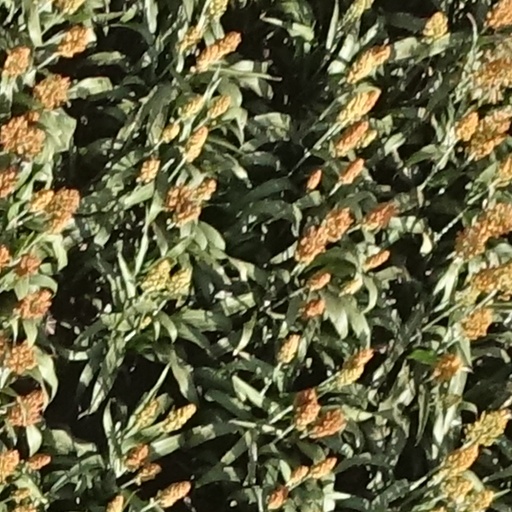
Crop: sorghum